Roman magistrate

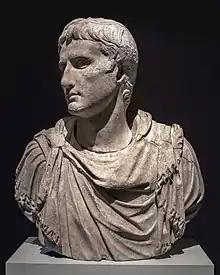
Augustus, the first Roman emperor

By virtue of his proconsular powers, the emperor held the same grade of military command authority as did the chief magistrates (the Roman consuls and proconsuls) under the republic. However, the emperor was not subject to the constitutional restrictions that the old consuls and proconsuls had been subject to. Eventually, he was given powers that, under the republic, had been reserved for the Roman Senate and the Roman assemblies including the right to declare war, to ratify treaties, and to negotiate with foreign leaders. The emperor's degree of Proconsular power gave him authority over all of Rome's military governors, and thus, over most of the Roman army. The emperor's tribunician powers gave him power over Rome's civil apparatus, as well as the power to preside over, and thus to dominate, the assemblies and the senate. When an emperor was vested with the tribunician powers, his office and his person became sacrosanct, and thus it became a capital offense to harm or to obstruct the emperor. The emperor also had the authority to carry out a range of duties that, under the republic, had been performed by the Roman censors. Such duties included the authority to regulate public morality ("Censorship") and to conduct a census. As part of the census, the emperor had the power to assign individuals to a new social class, including the senatorial class, which gave the emperor unchallenged control over senate membership. The emperor also had the power to interpret laws and to set precedents. In addition, the emperor controlled the religious institutions, since, as emperor, he was always "Pontifex Maximus", and a member of each of the four major priesthoods.